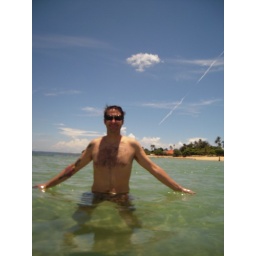
in the water at Sanur beach